James B. Ricaud

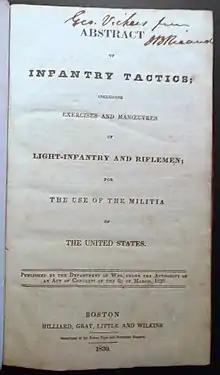
Title page from Abstract of Infantry Tactics including exercises and maneuvers of light infantry and riflemen for the use of the militia of the United States Published by the Department of War Under the authority of an Act of Congress of the 2D of March, 1829. This first edition was signed by James B. Ricaud and given to George Vickers who would later be a U.S. Senator from Maryland. In the private collection of H. Blair Howell

Ricaud served as a member of the Maryland House of Delegates, representing Kent County in 1834. He served in the Maryland State Senate, representing the Eastern Shore from 1836 to 1837 and serving as president pro tempore. He represented Kent County in the senate from 1834 to 1843 and in 1864. He served as presidential elector on two Whig tickets in the 1830s and 1840s. In 1850, he was a delegate to the Maryland constitutional convention. Ricaud was elected as the candidate of the American Party to the Thirty-fourth and Thirty-fifth Congresses, representing the 2nd district, serving from March 4, 1855, to March 3, 1859. He served on the manufacturing committee and was involved in the investigation of the accounts of clerk William Cullom. He later resumed the practice of his profession and was appointed associate judge of the 7th Maryland judicial district in 1864 by Governor Augustus Bradford and served until 1866.